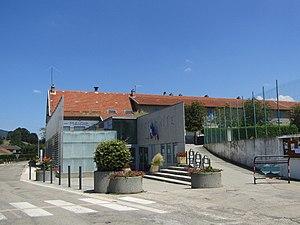
Mairie de Charnècles en 2019
Charnècles est une commune française située dans le département de l'Isère en région Auvergne-Rhône-Alpes.